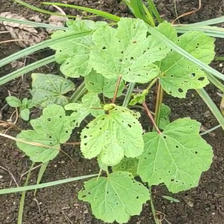
Weed species: Little_Mallow(Malva parviflora)